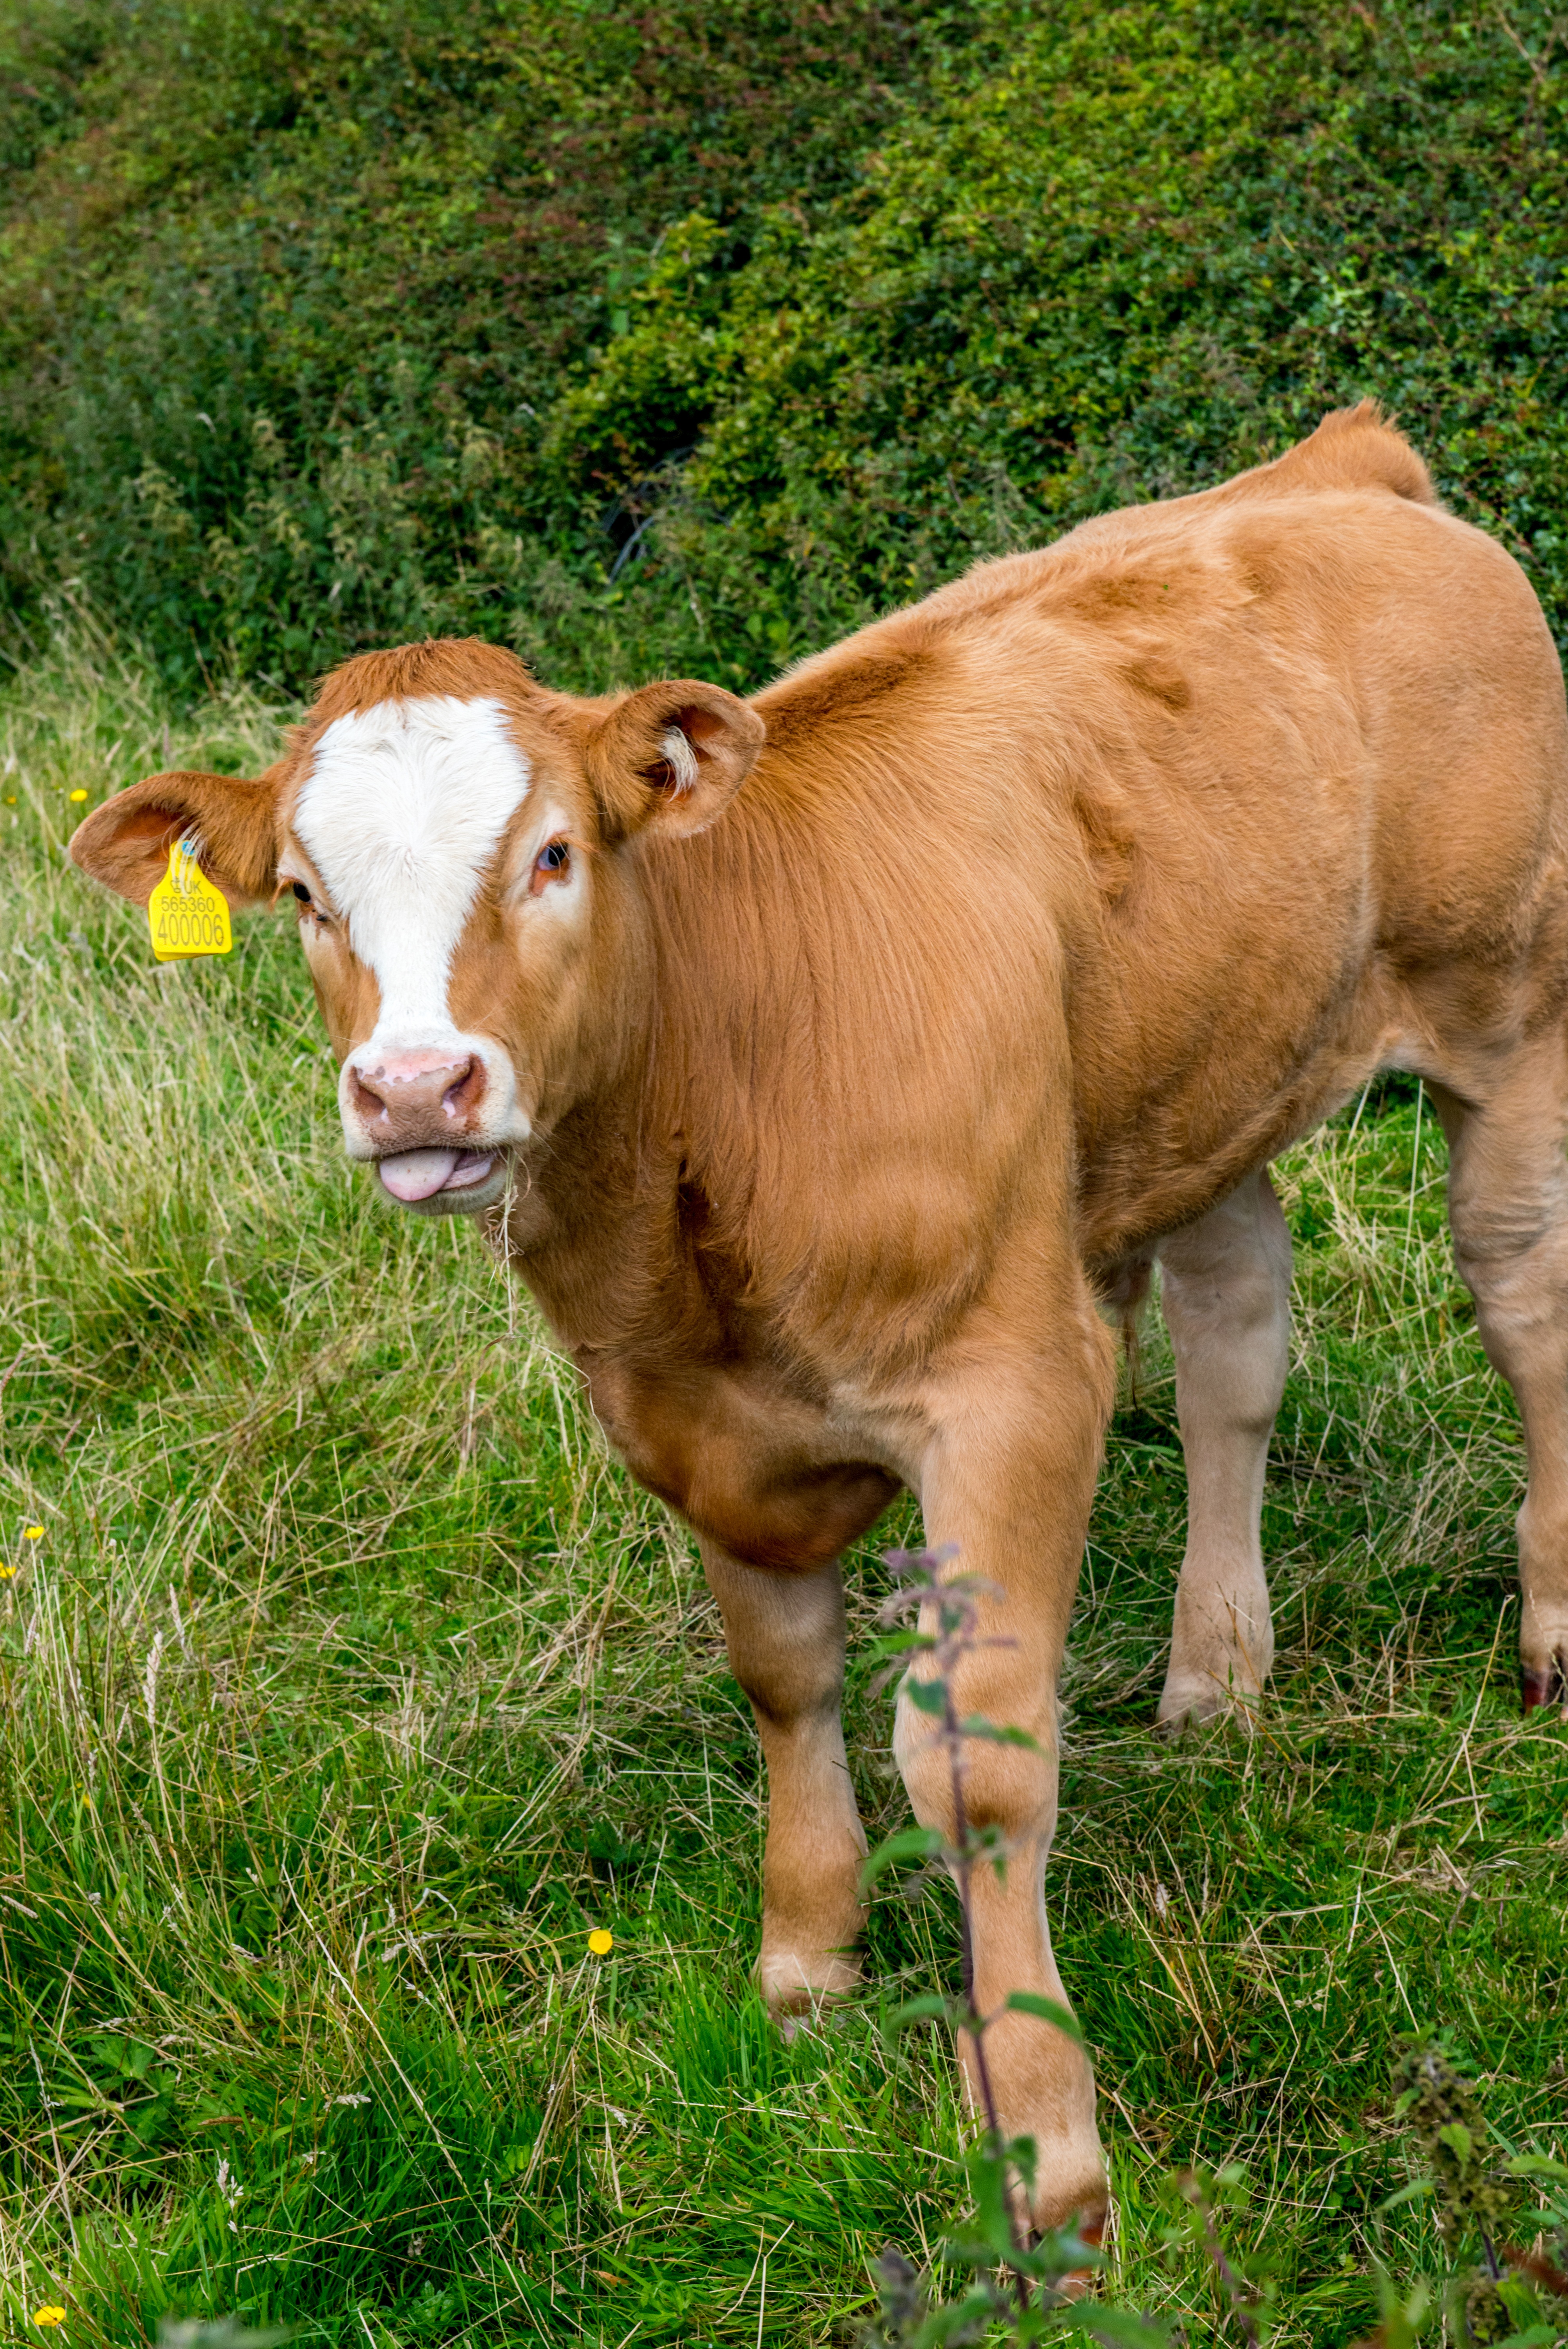
landscape, grass, white, field, farm, meadow, prairie, animal, land, flock, green, cow, cattle, pasture, grazing, ranch, mammal, industry, agriculture, milk, beef, fauna, calf, fields, grassland, vertebrate, domestic, habitat, rural area, milk products, cattle breeding, on the land, dairy cow, most land, cattle like mammal, cow goat family